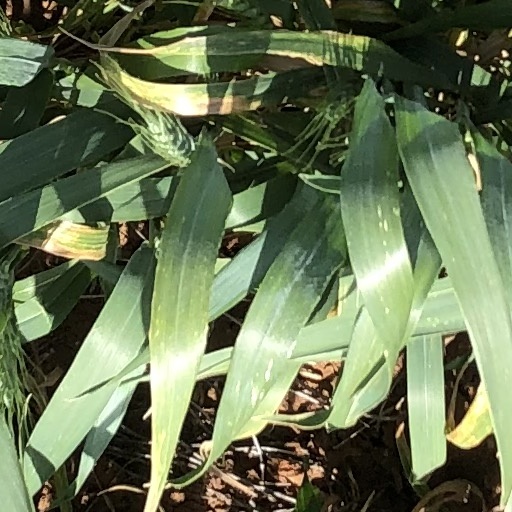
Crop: wheat